New Covenant Christian School (Lansing, Michigan)

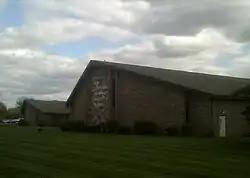
Front of New Covenant building

New Covenant Christian School (NCCS) is a private Christian school located in Lansing, Michigan United States. Their address is 4415 W. St. Joseph Hwy. Lansing, MI 48917 The school was founded in 1984, and has currently about 150 co-ed Kindergarten through 12th grade students.